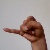
The image shows a hand gesture representing the letter 'J' in Indian Sign Language.